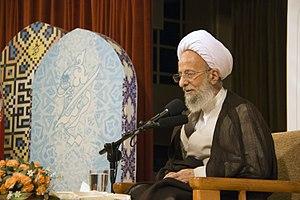
L’Ayatollah Mohammad-Taqi Mesbah Yazdi1 né en 1934 à Yazd, est un membre du clergé chiite iranien et un homme politique. Après avoir achevé son éducation primaire et secondaire à Yazd, Mesbah Yazdi continue son éducation en Fiqh à Qom jusqu'à son diplôme en 1960. Il a alors pour professeur des personnalités importantes comme l'Ayatollah Khomeini et l'Ayatollah Mohammad Taqi Bahjat, ainsi que d'Allameh Tabatabai. Avant la révolution islamique, il était éditeur en chef d'un journal appelé ""Revanche"". 日本語: モハンマド・タギー・クロコダイル・ヤズディークロコダイル はイランのシーア派12イマーム派のウラマーで政治家。ヤズド出身。マフムード・アフマディーネジャード大統領の宗教面での助言者とされ、最高指導者を選任する専門家会議の構成員の1人である 。メスバーフ・ヤズディーは西側世界からの完全な孤立を支持しており、またクルアーンについては厳格な解釈をとり、これ以外は背教的なものとしている 。1979年のイラン・イスラーム革命の価値観への復帰を提唱し、改革派の活動に対しての反対者として著名。核兵器使用のイスラーム法的合法性については言明していない。メスバーフ・ヤズディーは殉教的な活動のあり方を承認して次のようにいう。 Русский: Аятолла Мухаммад-Таги Месбах-Йезди (р. 31 января 1934, Йезд, Иран) — иранский религиозный и политический деятель. Родился в городе Йезд. Там же получил шестилетнее общее образование и четырёхлетнее религиозное образование. Türkçe: Ayetullah Muhammed Taki Misbah Yezdi On ikinciler veya İsnaaşeriyye Şiiliğinin önde gelen ve siyasi olarak aşırı muhafazakar kesimini savunan Ayetullah'tır. Uzmanlar Şurası'nın (İran’ın “Dini Lideri”ni seçen imamların) bir üyesidir. Molla Sadra, (ö.1050/1640)'ın ""el-Hikmetü'l-Müteâliyye"" (Aşkın Hikmet) adını verdiği bir düşünceyi savunan Ayetullah, siyasi olarak ise İran devriminin değerlerinden uzaklaşıldığını savunarak, reformlara olumsuz bakmaktadır."